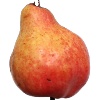
Label: Pear Red 1